Song dynasty

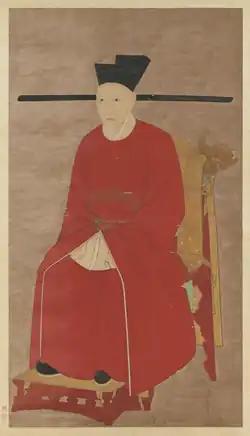
A portrait of Emperor Gaozong of Song (r. 1127–1162)

Although weakened and pushed south beyond the Huai River, the Southern Song found new ways to bolster its strong economy and defend itself against the Jin dynasty. It had able military officers such as Yue Fei and Han Shizhong. The government sponsored massive shipbuilding and harbor improvement projects, and the construction of beacons and seaport warehouses to support maritime trade abroad, including at the major international seaports, such as Quanzhou, Guangzhou, and Xiamen, that were sustaining China's commerce.